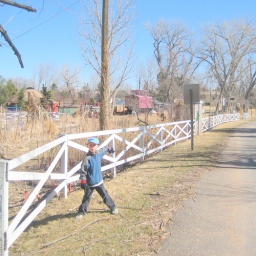
with lots of stuff.  The mail box hung high above the white fence says &amp;quot;air mail&amp;quot;